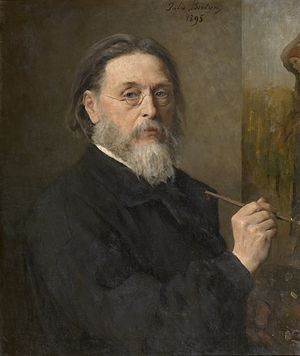
Jules Breton
Selvportræt, 1895,
Jules Adolphe Aimé Louis Breton var en fransk maler.